Doula Mouriki

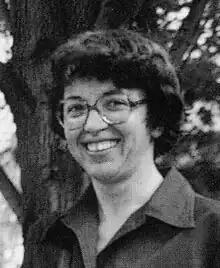

Doula Mouriki (1934–1991) was a Greek Byzantinologist and art historian. She made important contributions to the study of Byzantine art in Greece.